Battlestar Galactica: Human vs. Cylon

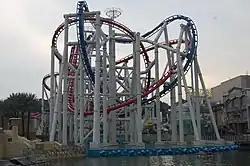
An overview of the nested tracks of "Battlestar Galactica": Human vs. Cylon

"Battlestar Galactica": Human vs. Cylon is a pair of steel, dueling roller coasters at Universal Studios Singapore. One of the coasters is an inverted roller coaster track in blue (gray from 2017 onwards), and the other half is a traditional seated roller coaster in red. The coasters, which opened in 2010 and was inactive between 2013 and 2015, reach in height and are the tallest dueling coasters in the world.